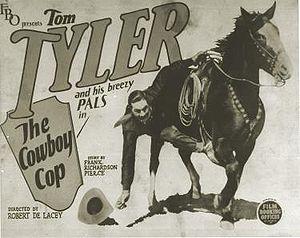
L'histoire du cheval au XXᵉ siècle est marquée par un profond changement dans la relation entre l'humain et le cheval. Dans les pays développés, l'animal militaire et utilitaire du début du siècle voit son utilisation réorientée vers le loisir et la compétition sportive. Dans cette époque d'un des trois grands bouleversements de cette relation, Jean-Pierre Digard voit une rupture majeure de l'histoire des sociétés humaines. Le statut utilitaire du cheval existait depuis le Néolithique. Les conséquences de cette rupture se manifestent notamment en termes de cadre et de rythme de vie.